Military of Carthage

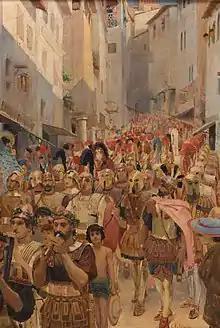
Citizen soldiers of Carthage on parade, as envisaged by Georges Rochegrosse

Though native Carthaginian hoplite infantry could be fielded and was, it had been largely replaced by allied and mercenary infantry by the time of the First Punic War. Carthaginian infantry was made up of Libyans armed with one or two short spears that could be thrown, linothorax armor, bronze helmets, Iberian-style swords, and an aspis shield that was later replaced by a flat, oval shield gripped in the center. It was called a scutum in the western Mediterranean and a thureos in the east. The shield change probably came as a result of prolonged experience with the more flexible Gallic, Ligurian, Italian, and Iberian mercenaries who had been using such shields for centuries prior.